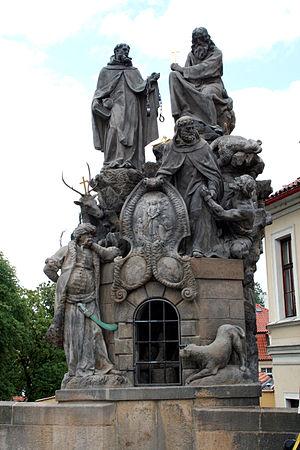
Le pont Charles est un pont qui relie la Vieille-Ville de Prague au quartier de Malá Strana, au pied du château de Prague. Construit au XIVᵉ siècle, il sera le seul pont sur la Vltava jusqu'en 1741.